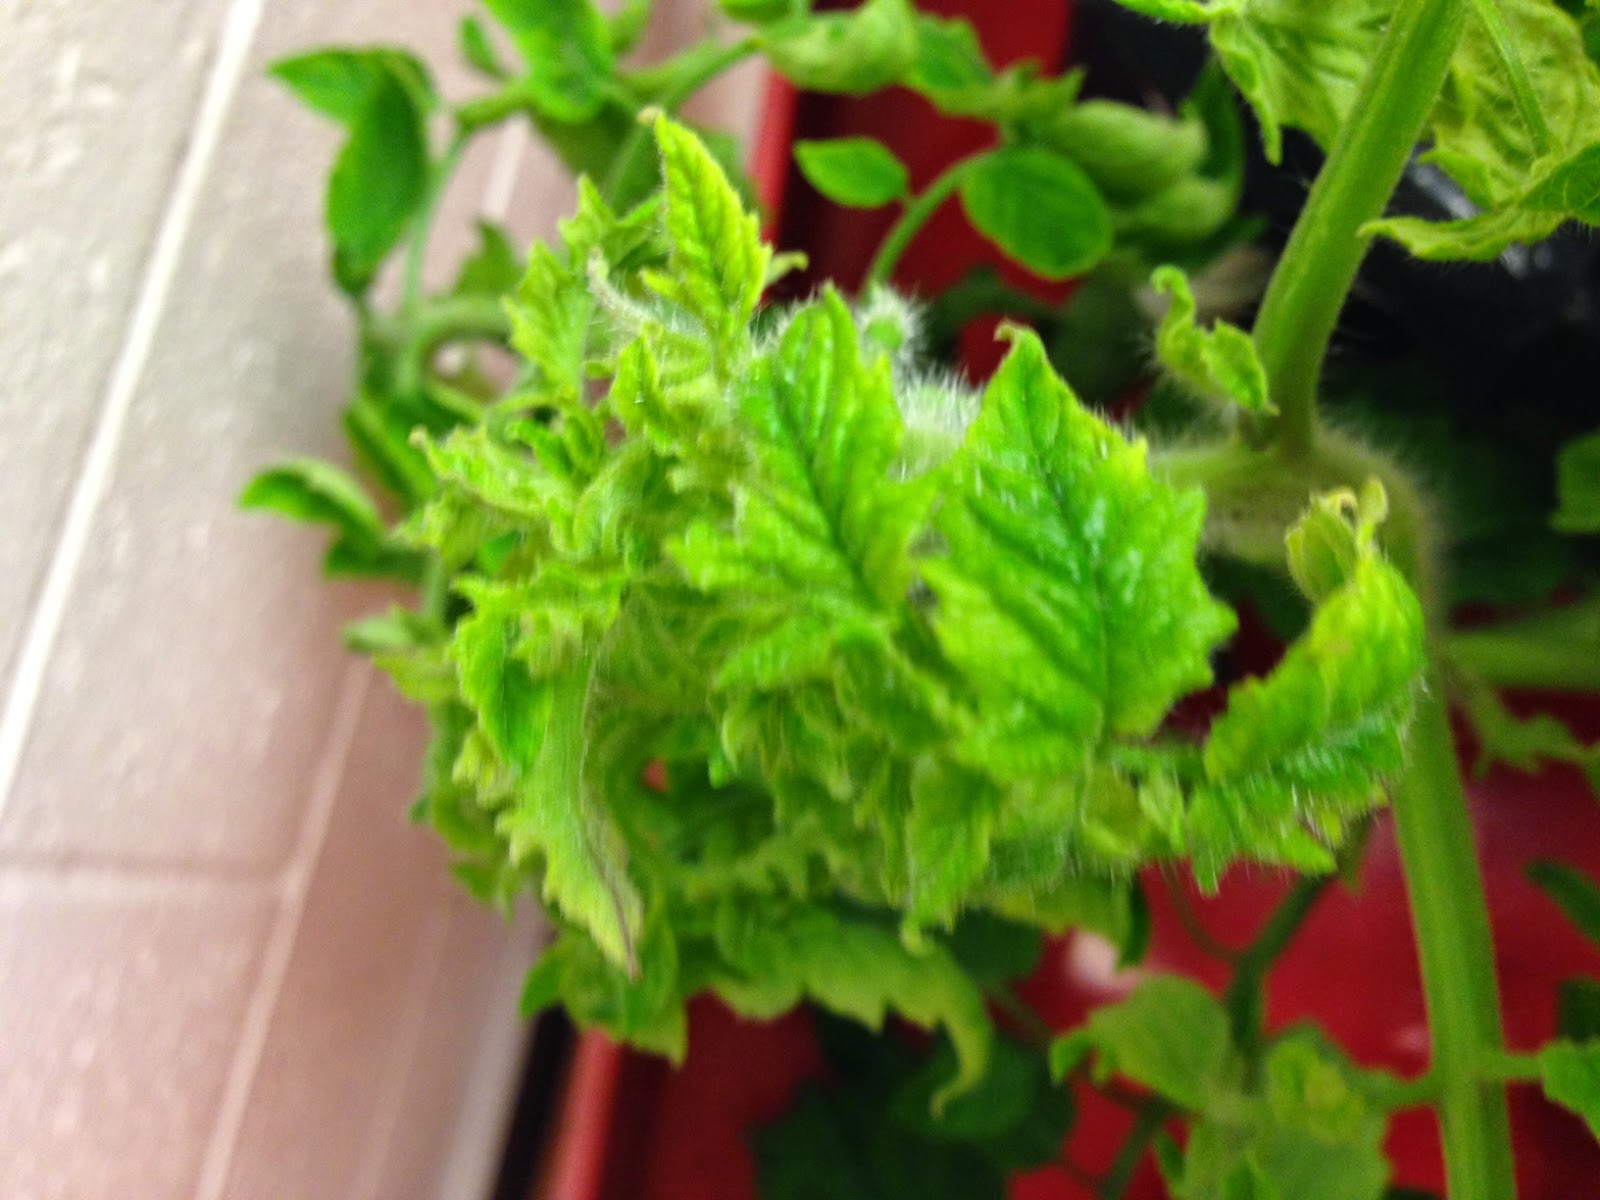
Labels: Tomato leaf yellow virus, Tomato leaf yellow virus, Tomato leaf yellow virus